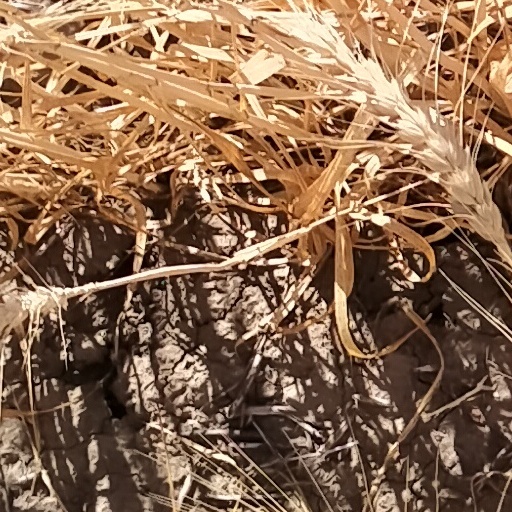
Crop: wheat